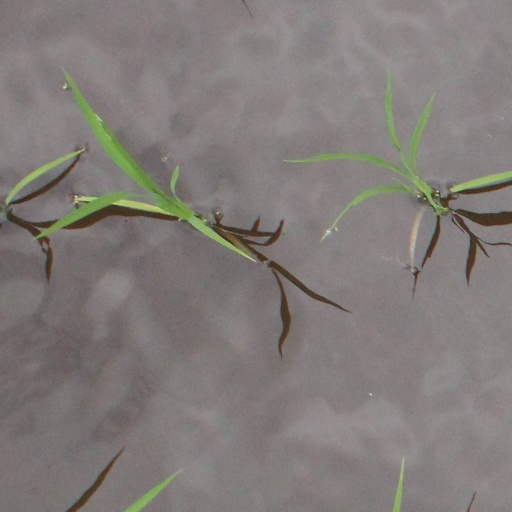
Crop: rice